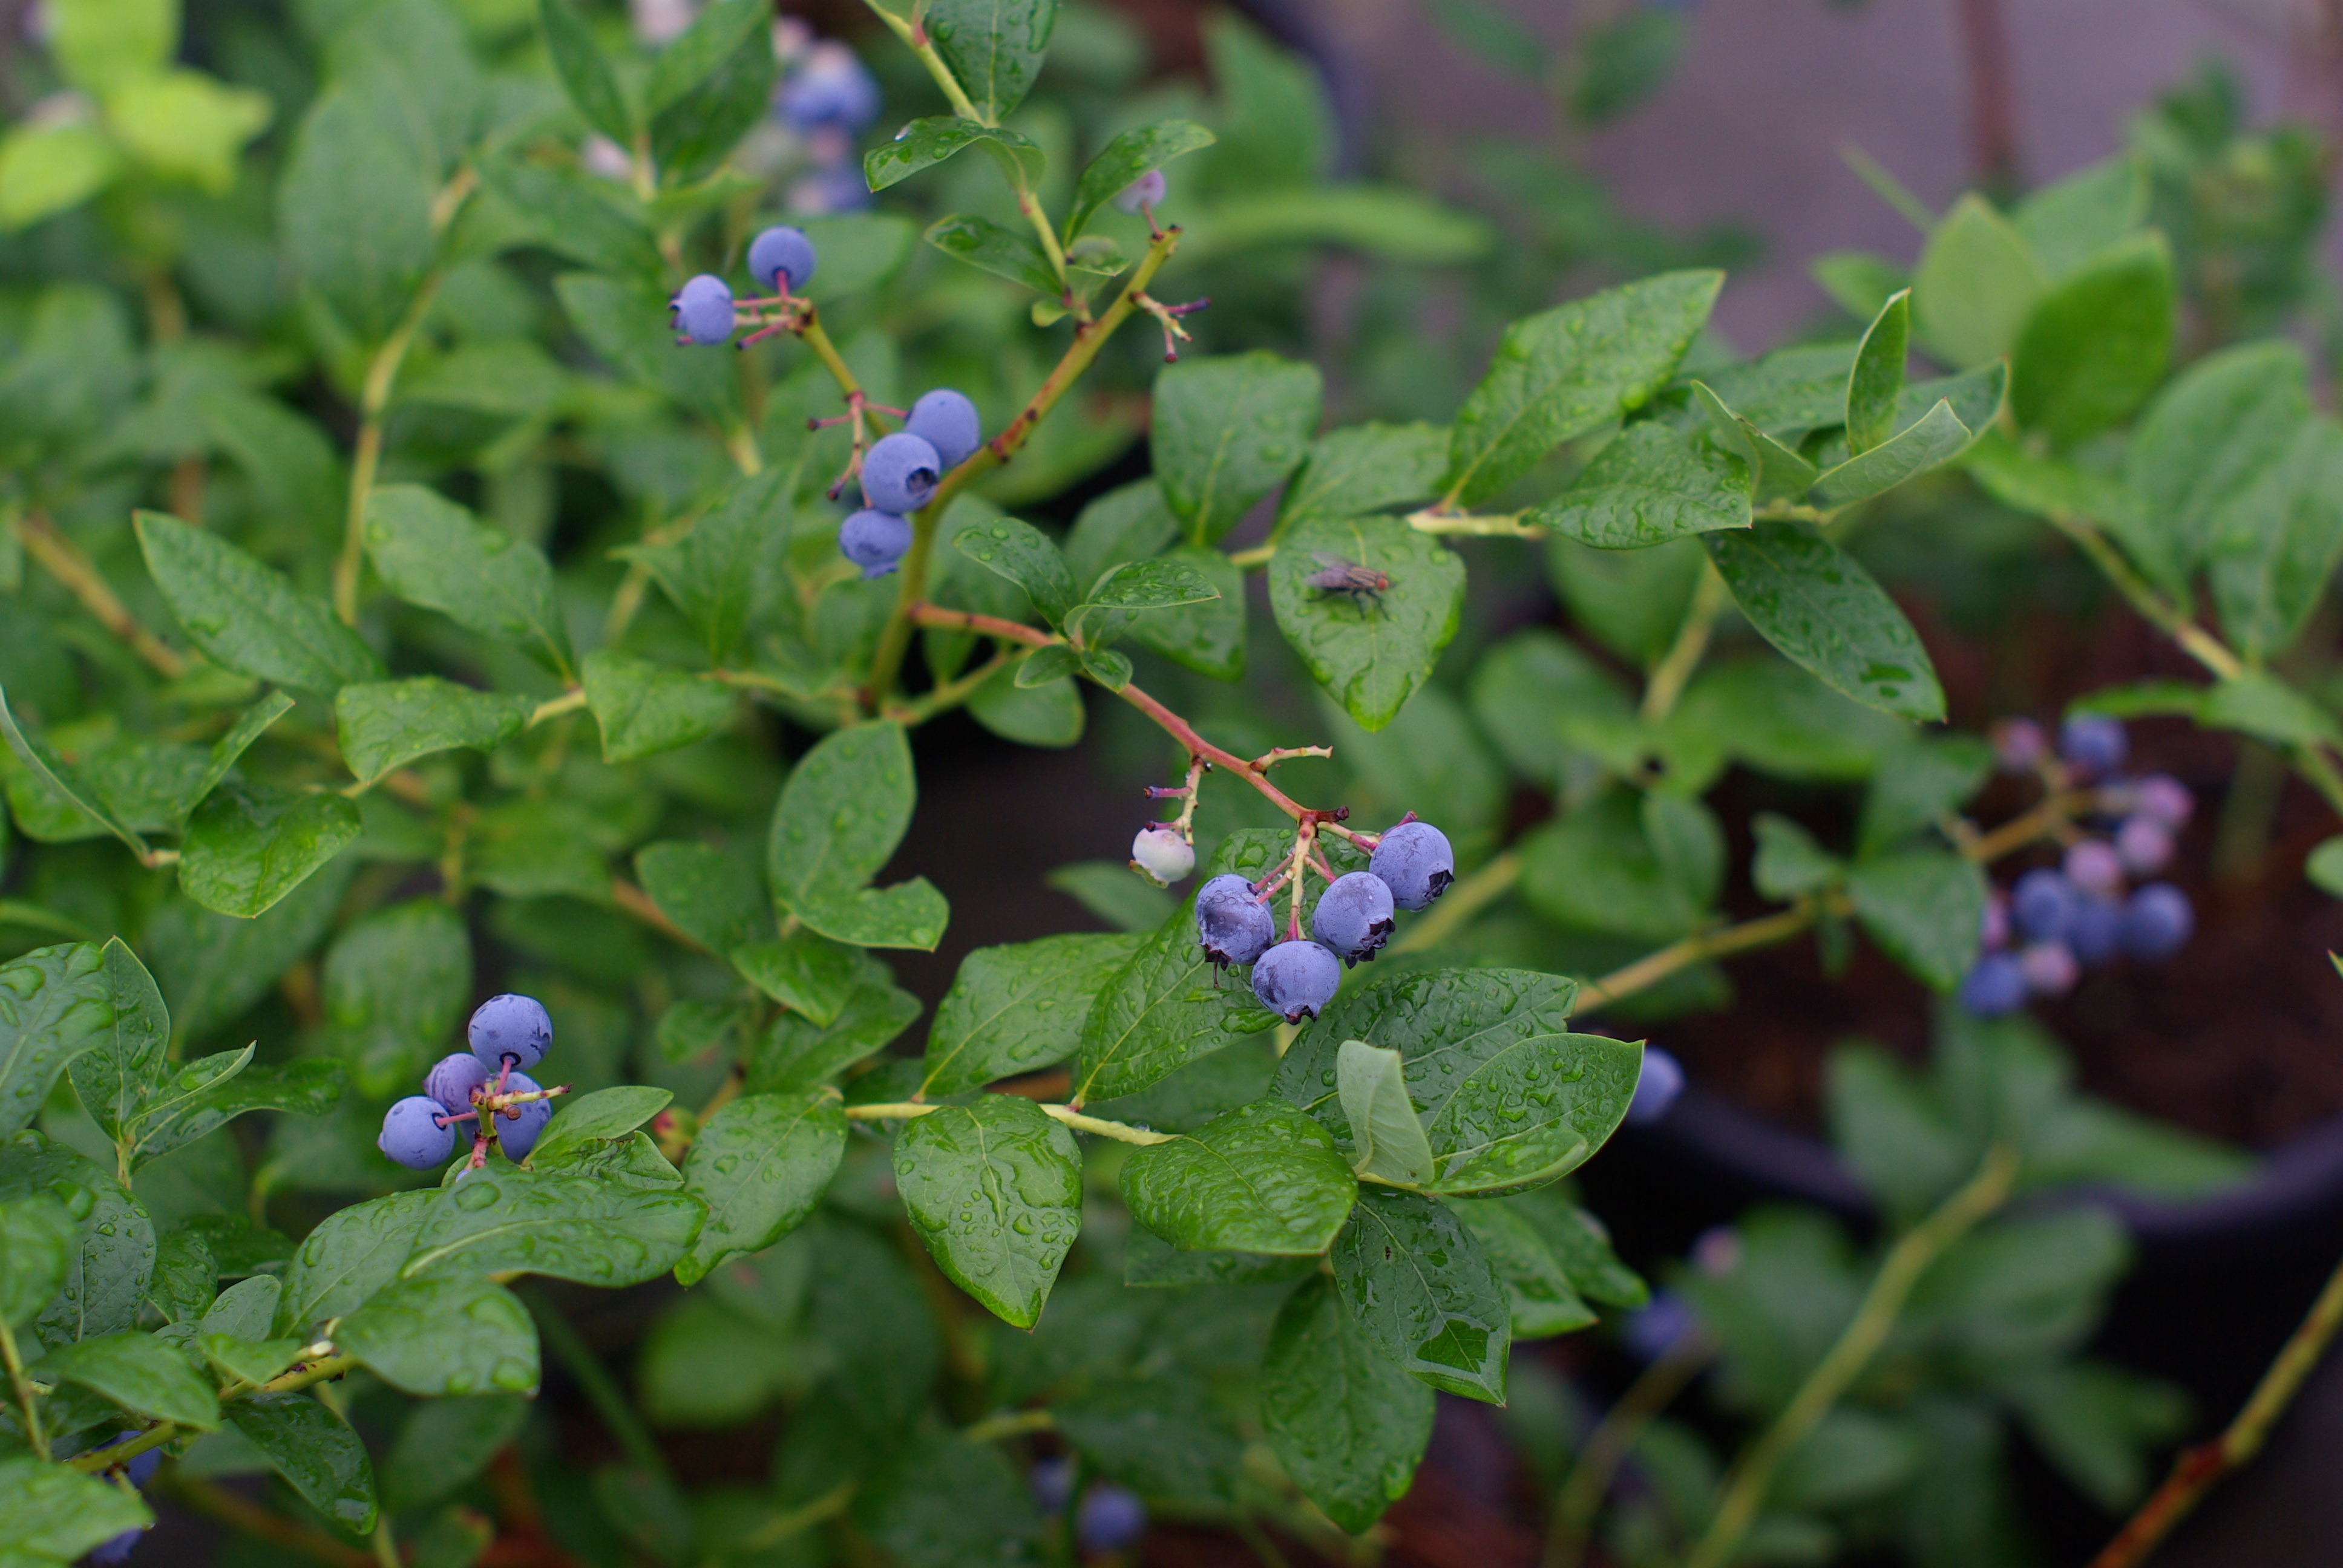
plant, fruit, berry, leaf, flower, food, herb, produce, blueberry, botany, flora, plants, wildflower, shrub, macro photography, wipes, flowering plant, bilberry, huckleberry, dayflower, land plant, dayflower family